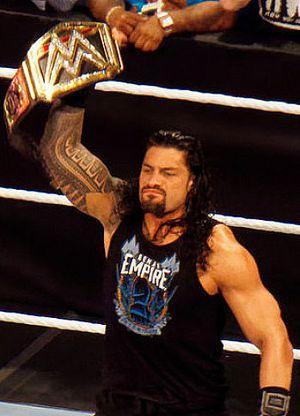
Leati Joseph « Joe » Anoa'i, plus connu sous le nom de ring de Roman Reigns, est un catcheur américain d'origine Samoane. Il travaille actuellement à la World Wrestling Entertainment, dans la division SmackDown.